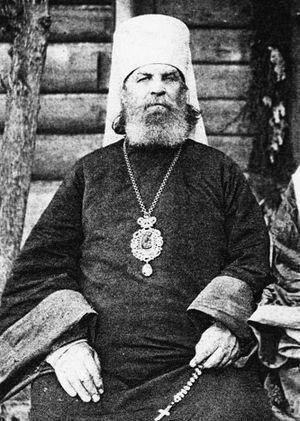
Pierre de Kroutitsy, né Piotr Fiodorovitch Polianski le 28 juin 1862 et exécuté le 10 octobre 1937, fut patriarche locum tenens de l'Église orthodoxe russe du 12 avril 1925 et en exil et en détention à partir du 9 décembre de la même année jusqu'à l'annonce de sa fausse mort en 1936.